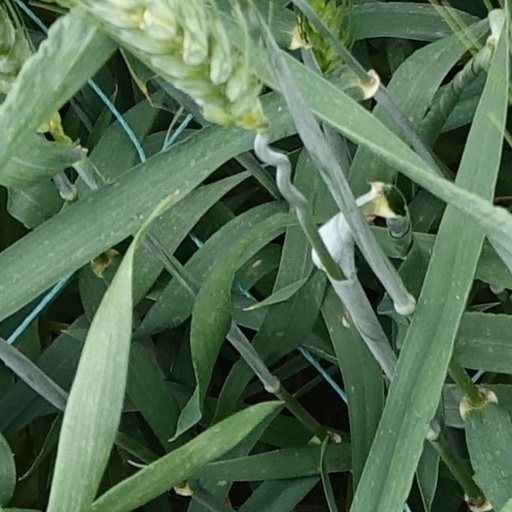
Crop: wheat